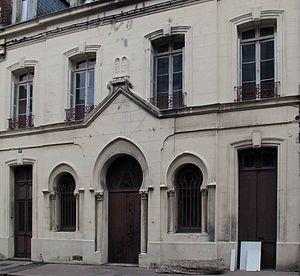
Façade de la synagogue, 29 rue Gremont 76500 ELBEUF
Cet article recense les monuments historiques de l'arrondissement de Rouen, dans le département de la Seine-Maritime, en France.
La présente liste de synagogues de France ne se veut pas exhaustive.
La synagogue d'Elbeuf est une synagogue consistoriale située au 29 rue Grémont à Elbeuf en Seine-Maritime.